Israel–United States military relations

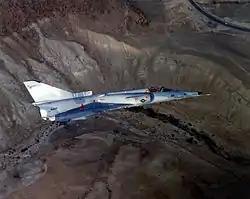
An Israeli-built IAI Kfir used by the United States Navy. Israel leased 25 modified Kfirs to the United States from 1985 to 1989.

Following the Second World War, the “new postwar era witnessed an intensive involvement of the United States in the political and economic affairs of the Middle East, in contrast to the hands-off attitude characteristic of the prewar period. "[U]nder Truman the United States had to face and define its policy in all three sectors that provided the root causes of American interests in the region: the Soviet threat, the birth of Israel, and petroleum.”